Bad Krozingen

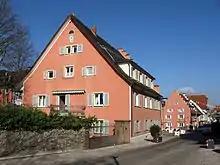
St. Josefshaus

In Litschgihaus take place many types of cultural events such as cabaret, theatre, circus, Stand-up comedy, political cabaret, music and satirical theatre. In addition, there is a chamber-music series called „Piano & Mehr“. The centre of the stage is a Bechsteinflügel piano, which is played in different combinations with other instruments or with a singer.